Government of the Han dynasty

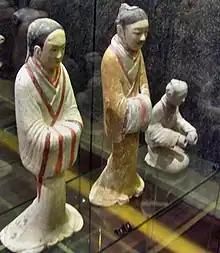
A female servant and male advisor dressed in silk robes, ceramic figurines from the Western Han Era

The emperor had the exclusive right to modify the law code and issue new laws in the form of imperial edicts ("zhao" 詔) and decrees ("ling" 令). However, he often accepted the decisions and reforms suggested by his chief judicial minister, the Commandant of Justice. The emperor also acted as the supreme judge. Any lawsuits which a county administration, then commandery administration, and then Minister of Justice could not resolve were deferred to the emperor.